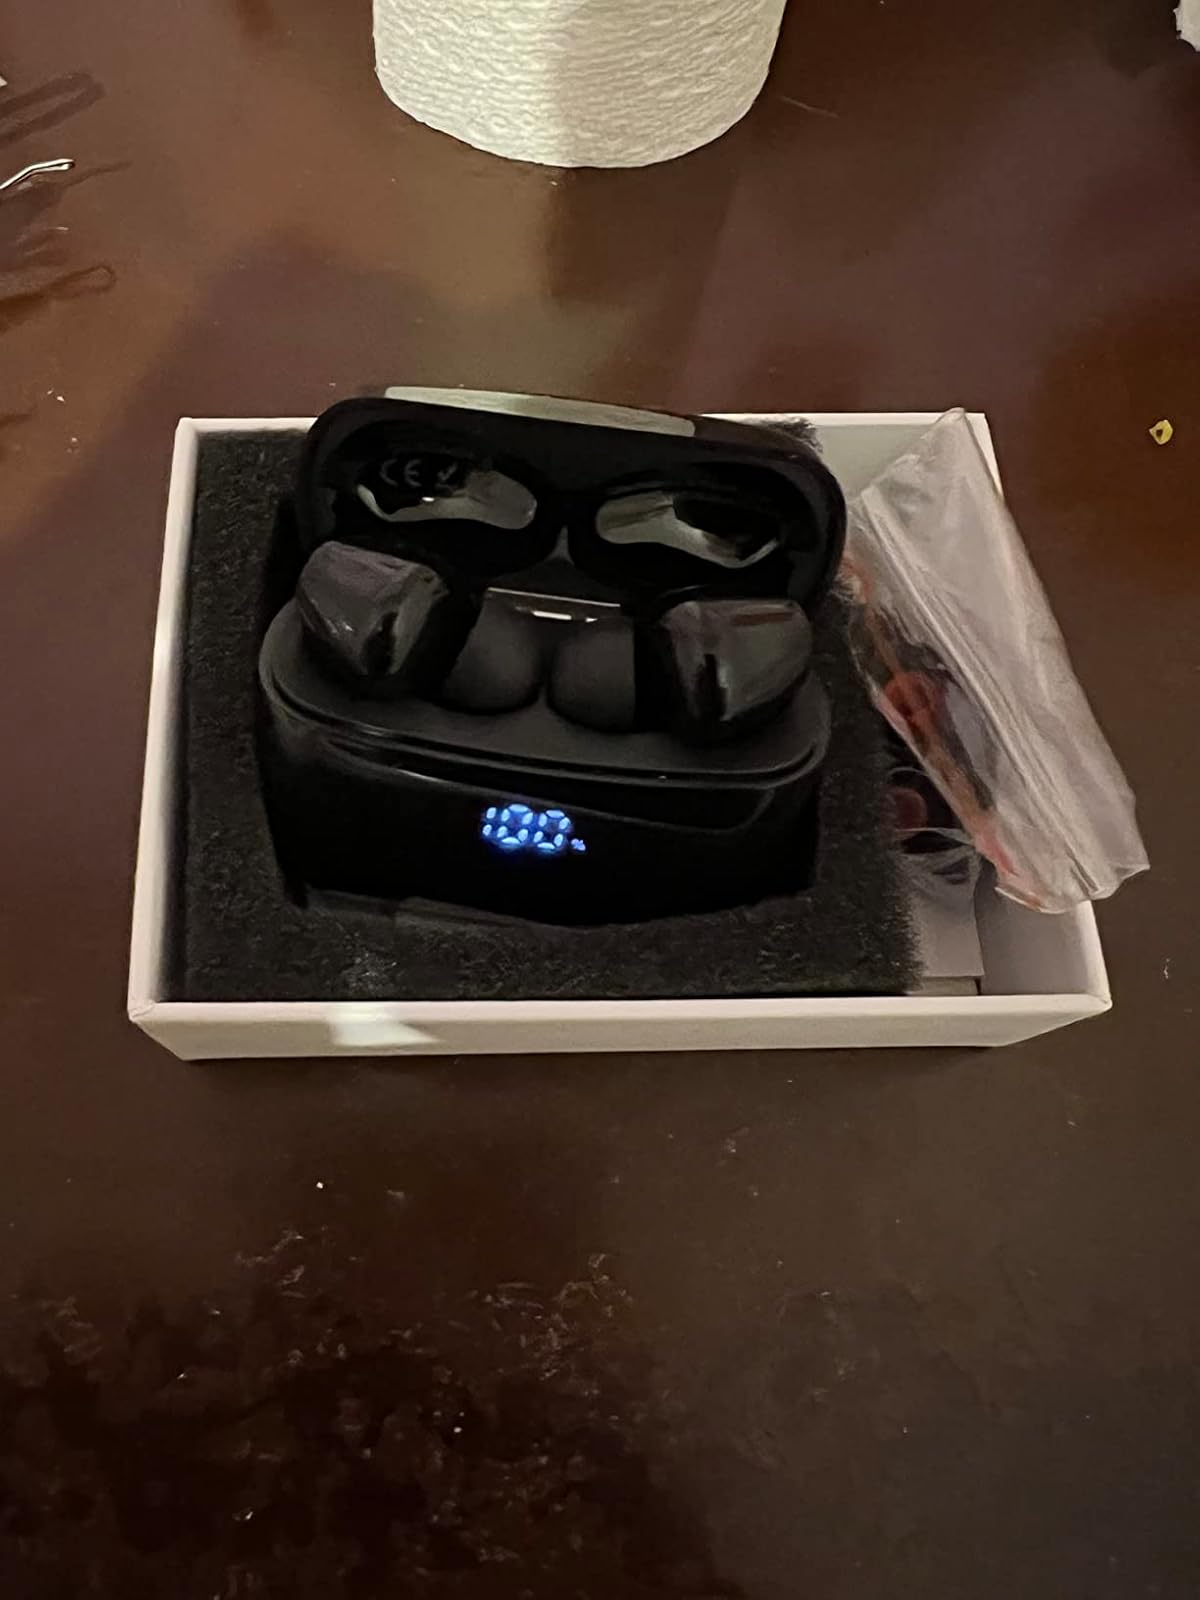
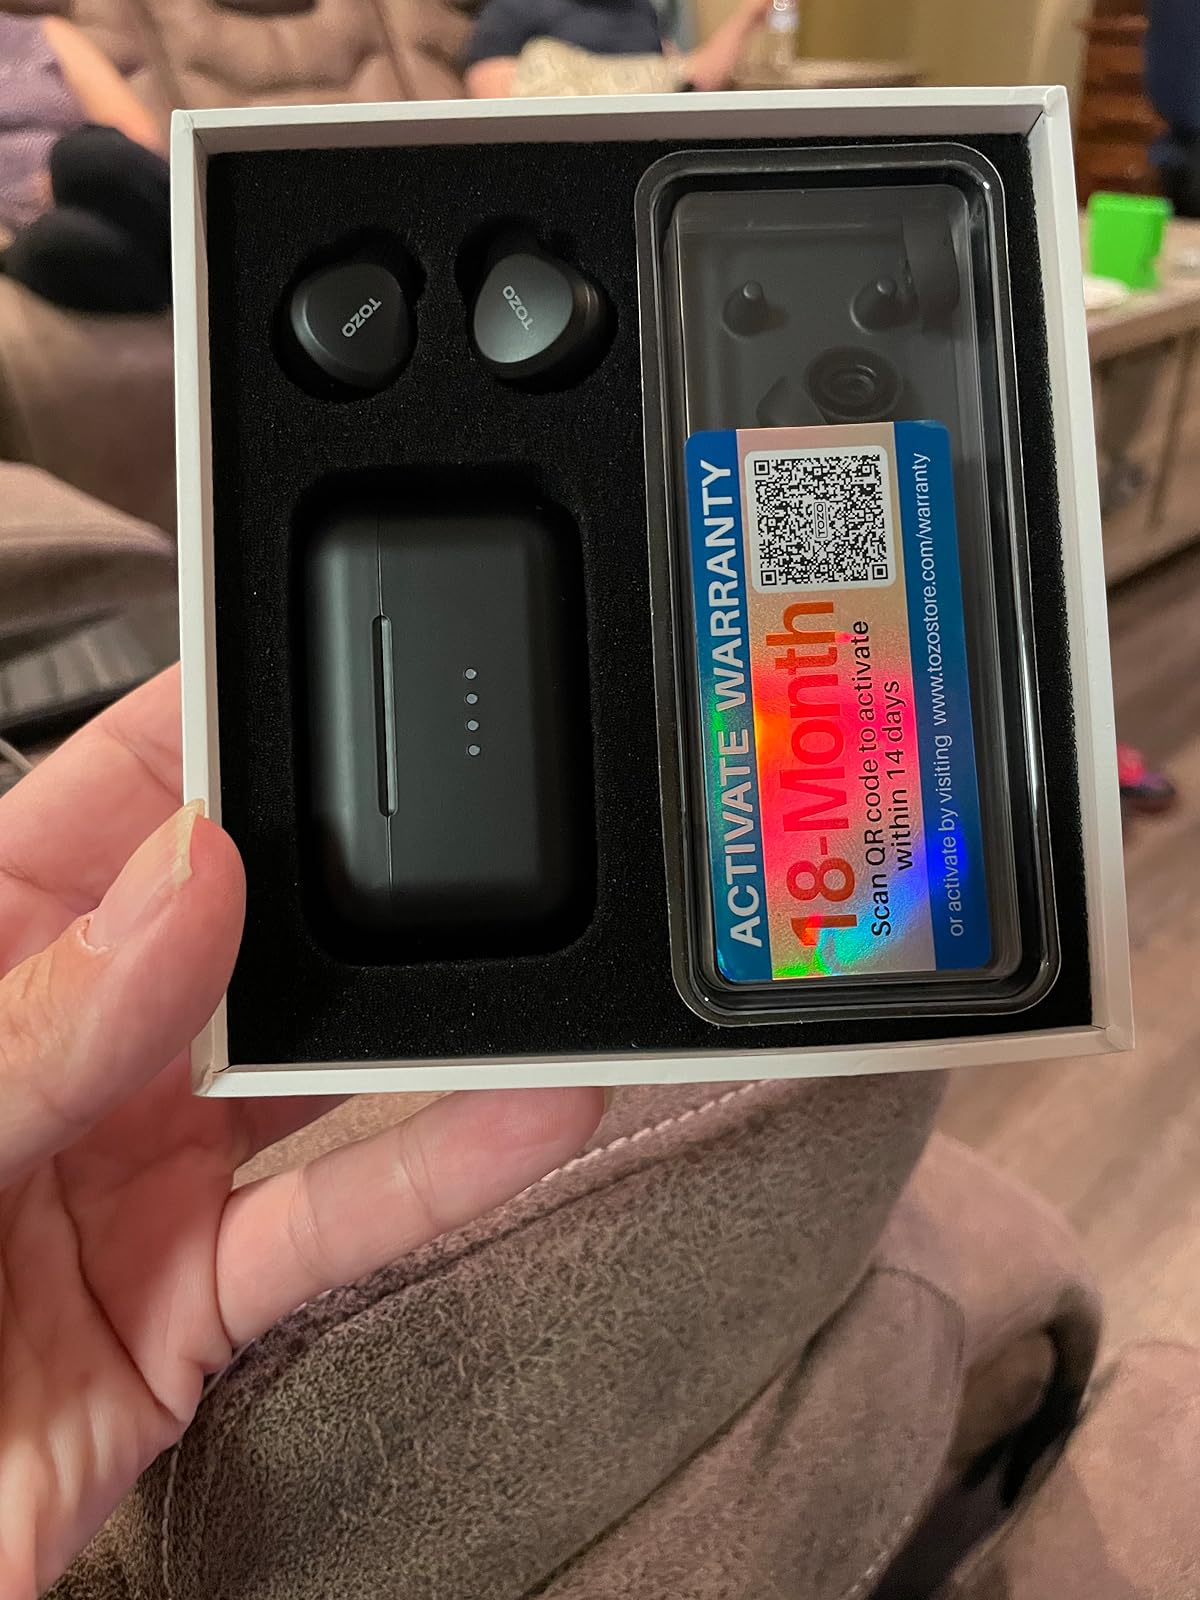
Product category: earbuds
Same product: no